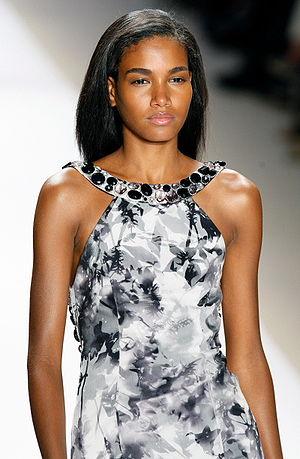
Arlenis Sosa, née Arlenis Sosa Peña le 7 mai 1989 en Monte Cristi est un mannequin dominicain. Elle a notamment défilé lors du défilé de Victoria's Secret, et est l'égérie de Lancôme depuis 2010.